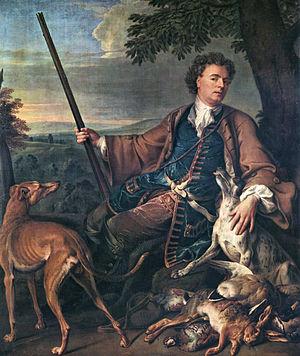
Le Salon de 1699 désigne l'exposition présentée par l'Académie royale de peinture et de sculpture dans la Grande Galerie du palais du Louvre, à Paris, en septembre 1699. Un livret fut imprimé pour l'occasion, avec la liste de tous les artistes et le titre de leurs œuvres, le permis d'imprimer dudit livret datant du 4 septembre 1699.